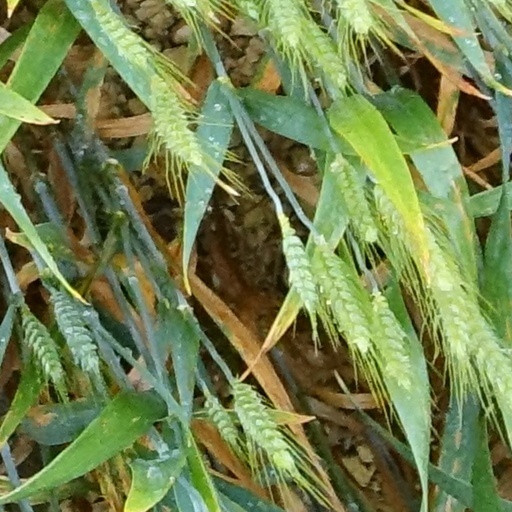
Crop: wheat